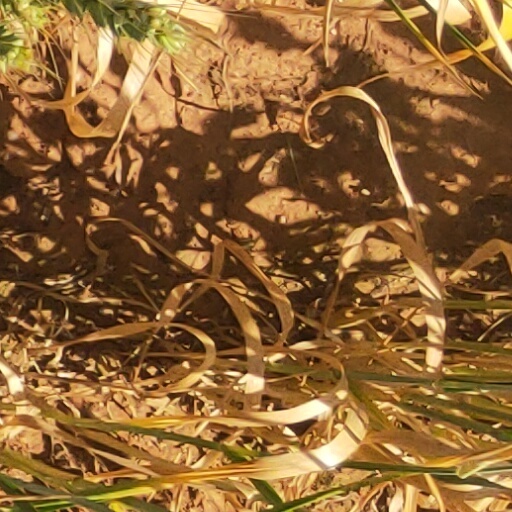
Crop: wheat